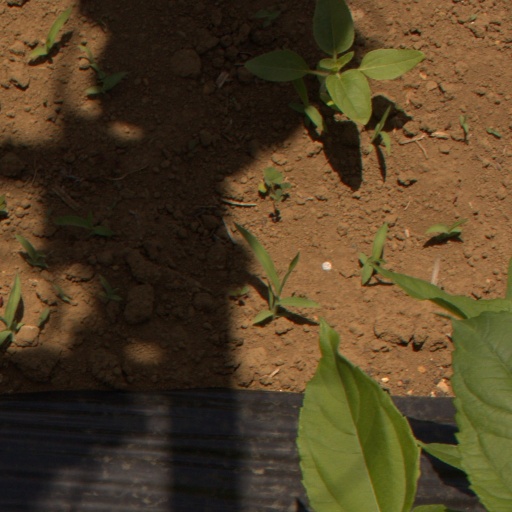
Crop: Jerusalem artichoke